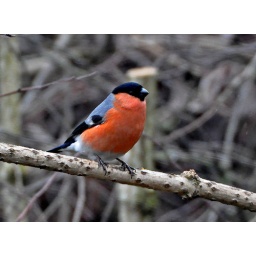
Taken from the drivers seat in the car park in rainy lunchtime conditions, Ladywalk Nature Reserve, Hams Hall, Warwickshire